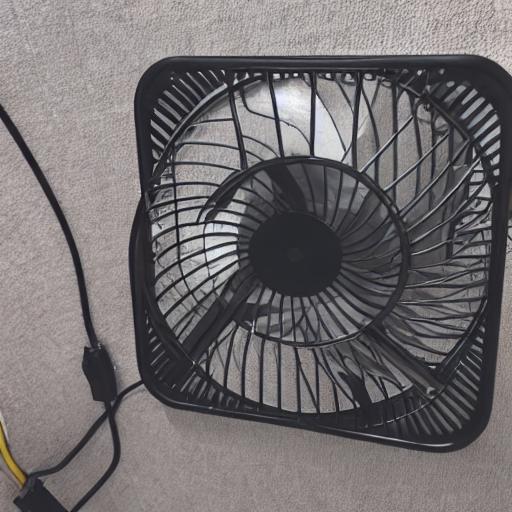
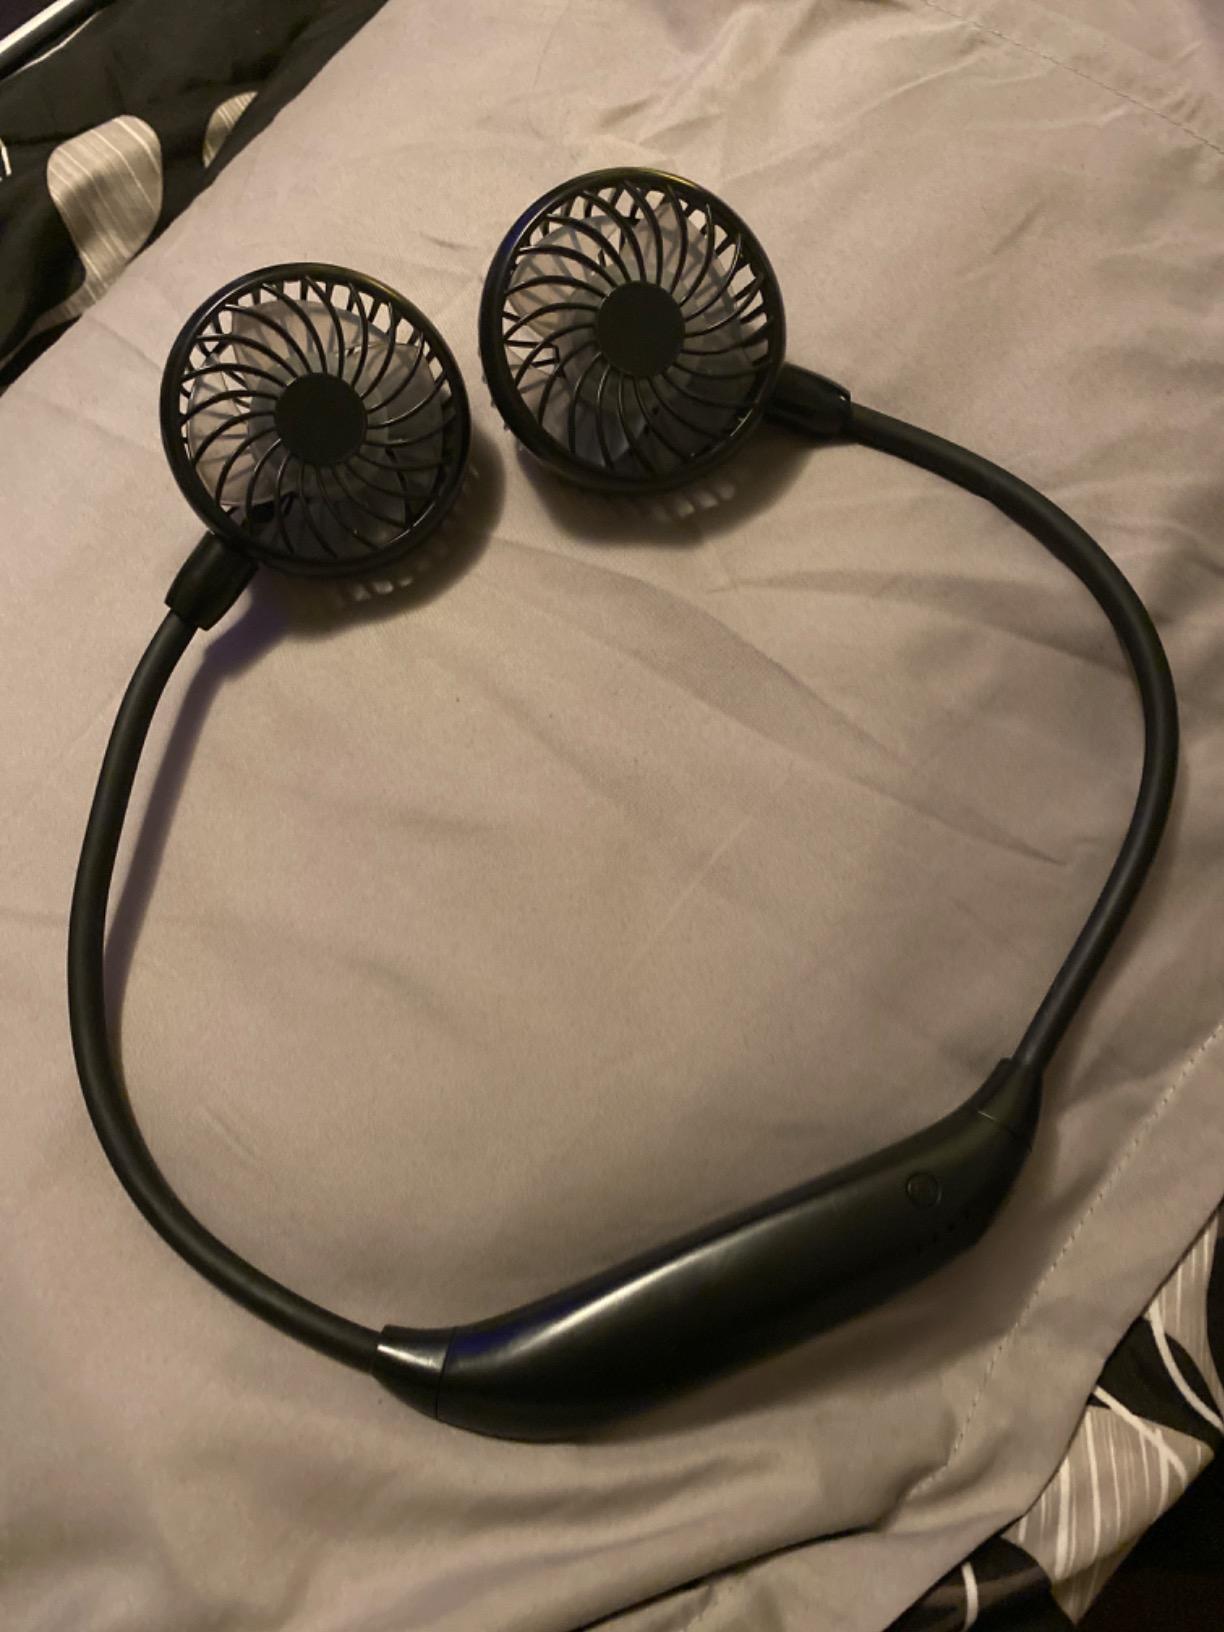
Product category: fan
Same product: no